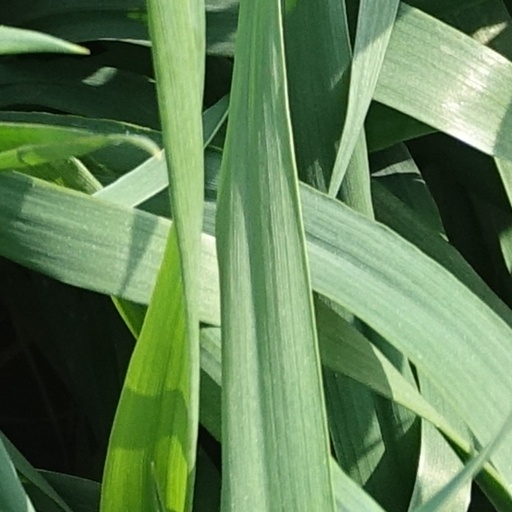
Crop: wheat